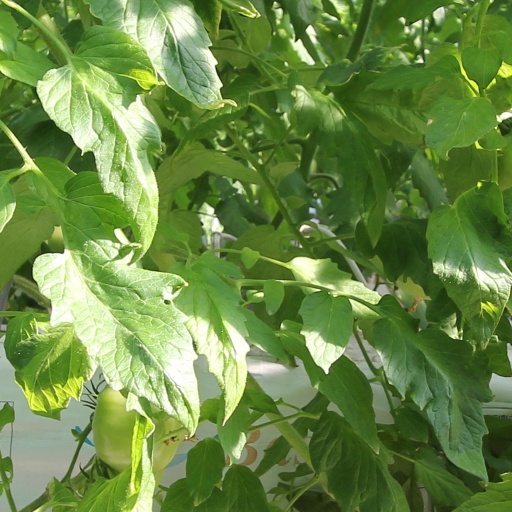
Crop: tomato